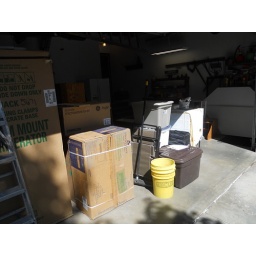
New sink in the box